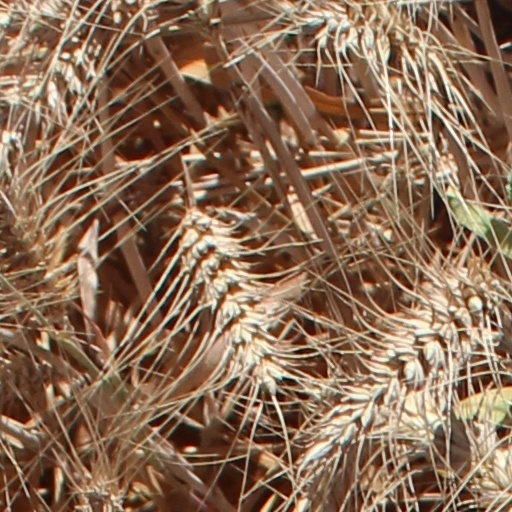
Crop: wheat